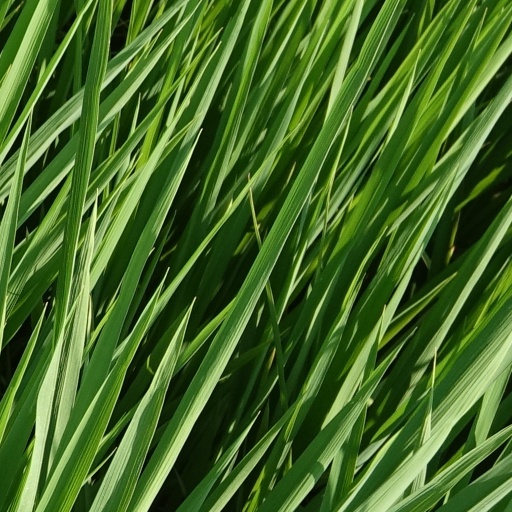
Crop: rice